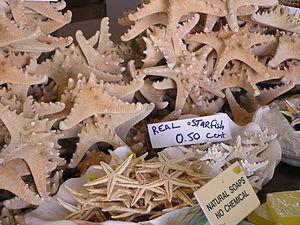
Les étoiles de mer ou Astéries forment une classe d'échinodermes, des animaux marins caractérisés par une silhouette rayonnante et un squelette calcaire formé de pièces articulées. On en dénombre au moins 1 500 espèces réparties dans plus de trente familles vivant dans tous les océans.